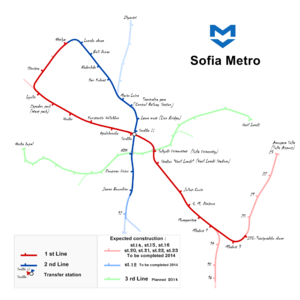
Le métro de Sofia est le réseau de transport en commun souterrain de la capitale de la Bulgarie. Il est composé de deux lignes totalisant 39 kilomètres et 34 stations en mai 2015. Il a été inauguré en 28 janvier 1998. Il est prévu que le métro de Sofia dispose, à terme, d'un réseau de 3 lignes se recoupant dans le centre-ville.